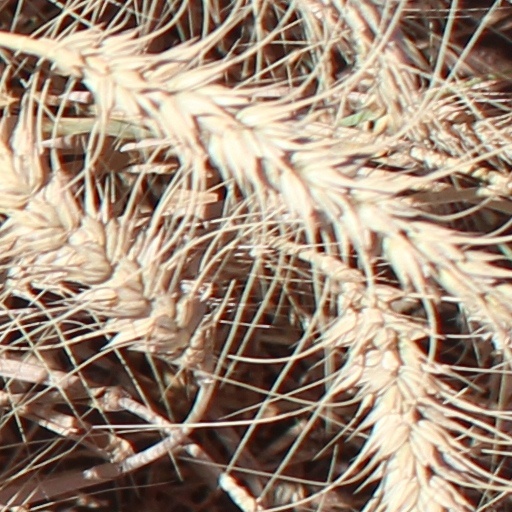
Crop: wheat